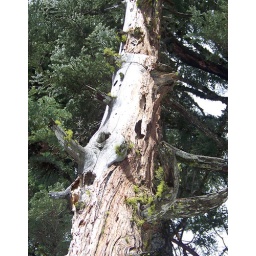
An incense cedar den tree used by a female fisher in April 2010.